Munich–Herrsching railway

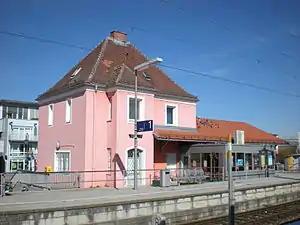
Germering-Unterpfaffenhofen station building

In 1992, "Unterpfaffenhofen-Germering" station was renamed "Germering-Unterpfaffenhofen". Beginning with the 2009 timetable, the line S5 designation was abolished and the line has since been served by line S8.